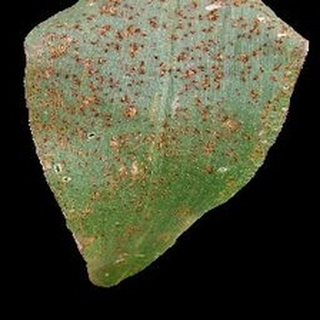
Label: corn_common_rust